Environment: real
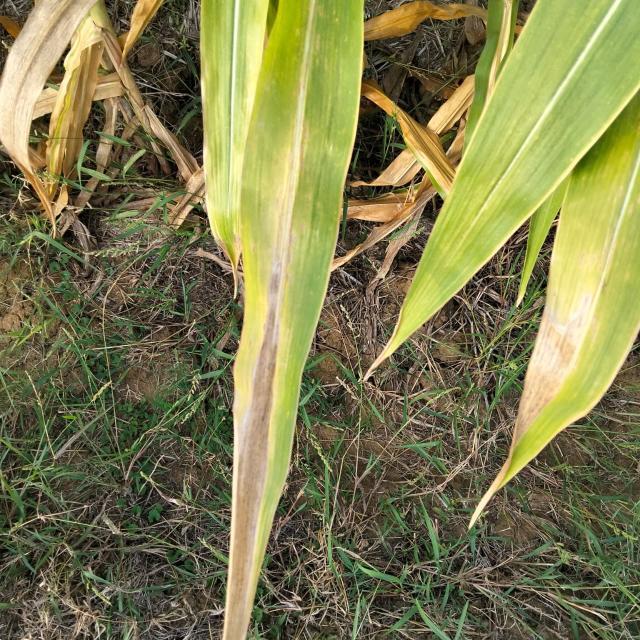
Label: nitrogen_deficiency